Aristophanes

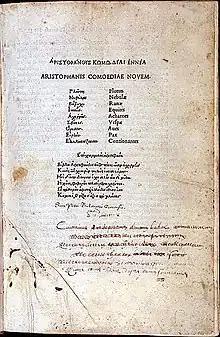
Table of contents of a 1498 edition, which contains all of Aristophanes' surviving plays except for "Thesmophoriazusae" and "Lysistrata"

Most of these are traditionally referred to by abbreviations of their "Latin" titles; Latin remains a customary language of scholarship in classical studies.